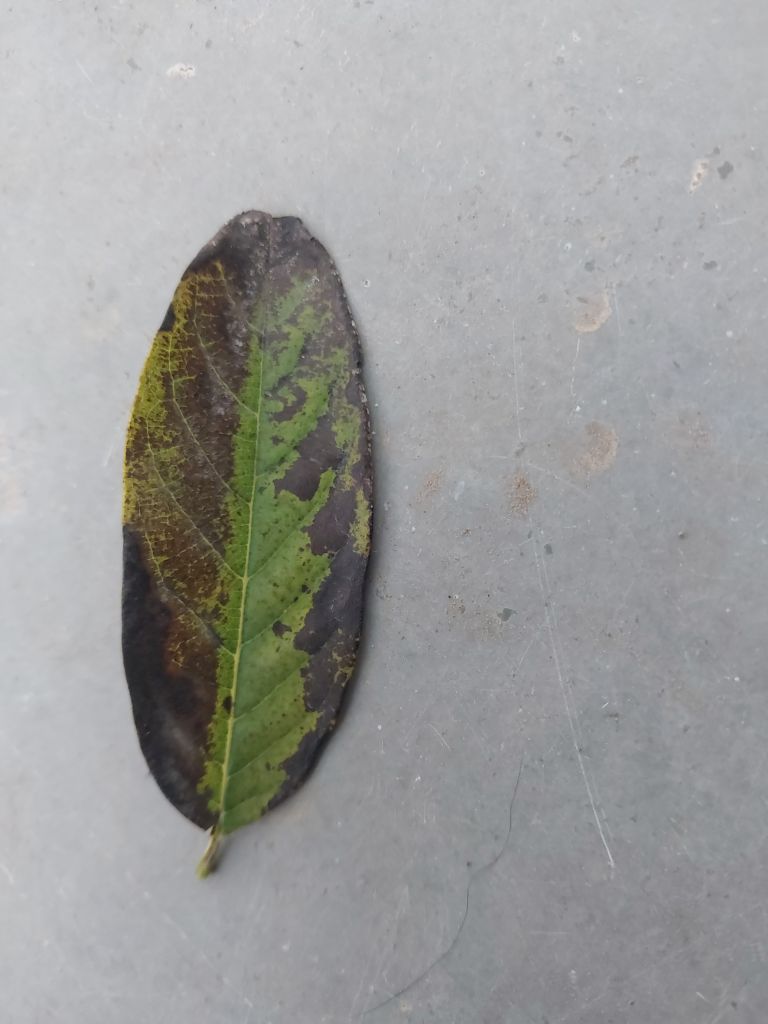
Disease label: Leaf spot on Leaves